Question: Please indicate a possible affordance area of the bottle that can be used for holding
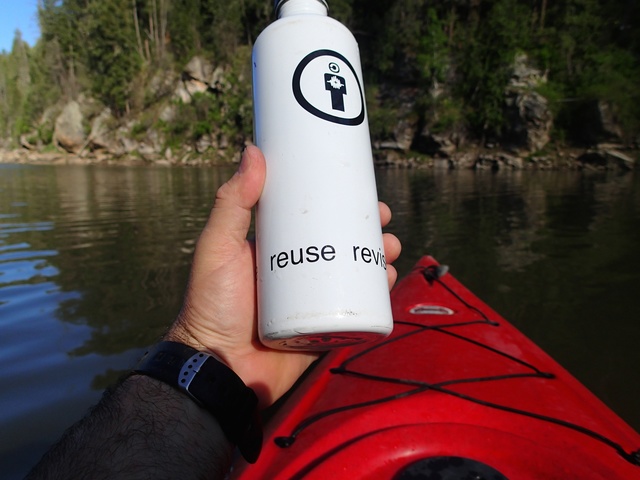
Answer: [244.5, 3.5, 396.5, 364.5]